Village Creek, Iowa

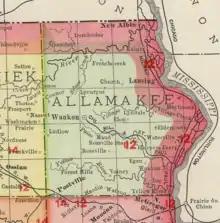
Village Creek in Allamakee County, Iowa, in 1903

The first flour mill in Allamakee County was established at Village Creek in 1853. The villages of Milton, Village Creek, and Howard Center were platted in quick succession in December 1854, March 1857, and September 1857, respectively. All three villages were close to one another and became known as Village Creek. A post office was established in 1857.